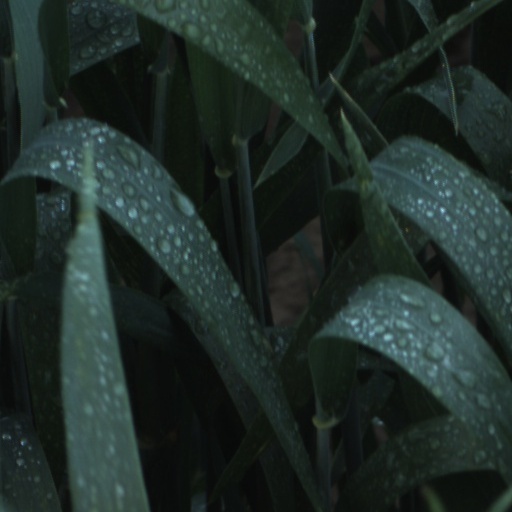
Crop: wheat